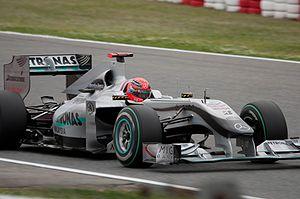
Le championnat du monde de Formule 1 2010, la 61ᵉ édition du championnat du monde des pilotes, est remporté par Sebastian Vettel chez les pilotes et par Red Bull Racing chez les constructeurs. Deux modifications importantes sont introduites : d'une part, les ravitaillements en carburant étant interdits, les pilotes doivent embarquer suffisamment d'essence pour la durée d'une course ; d'autre part, le barème de points est modifié : les dix premiers marquent désormais et le vainqueur se voit accorder 25 points contre 10 de 2003 à 2009.
Le Grand Prix automobile d'Espagne 2010, disputé sur le Circuit de Catalogne le 9 mai 2010, est la quarantième édition du Grand Prix, la 825ᵉ épreuve du championnat du monde de Formule 1 courue depuis 1950 et la cinquième manche du championnat 2010.